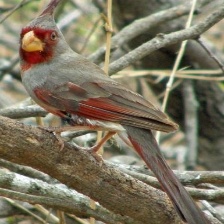
Species: PYRRHULOXIA
Scientific name: CARDINALIS SINUATUS